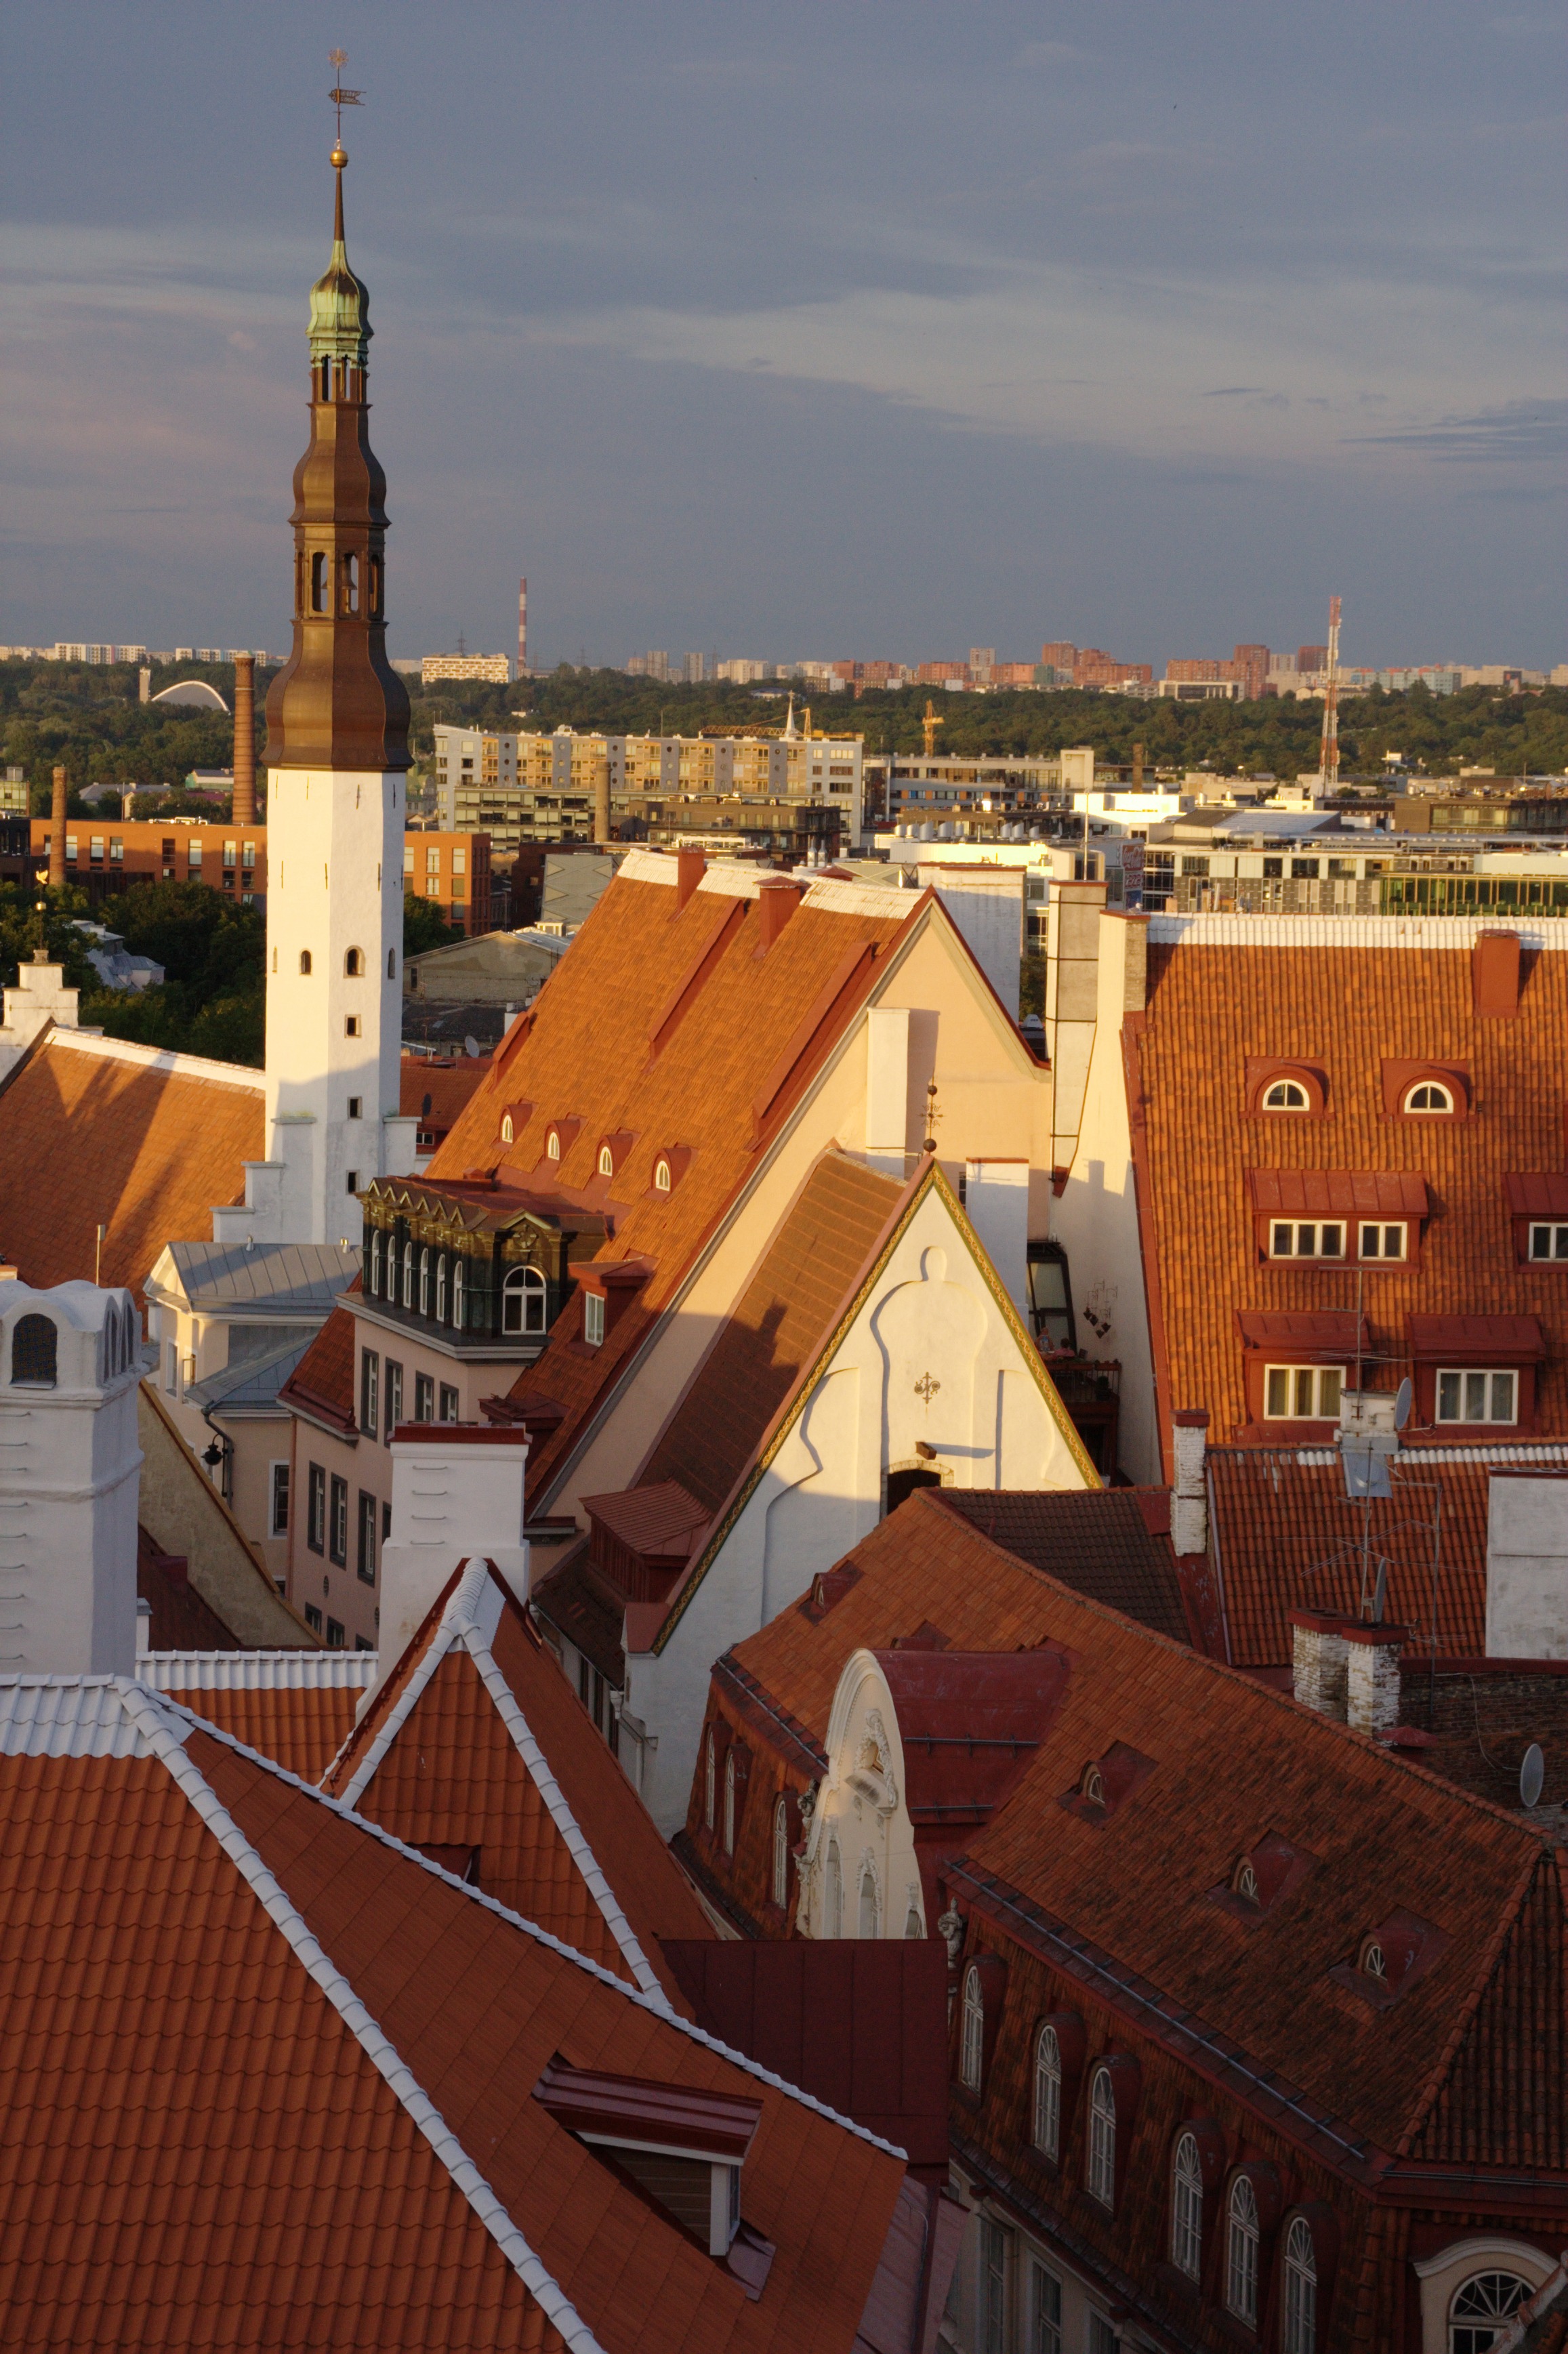
skyline, town, roof, city, cityscape, downtown, tower, landmark, cathedral, old town, estonia, tallinn, urban area